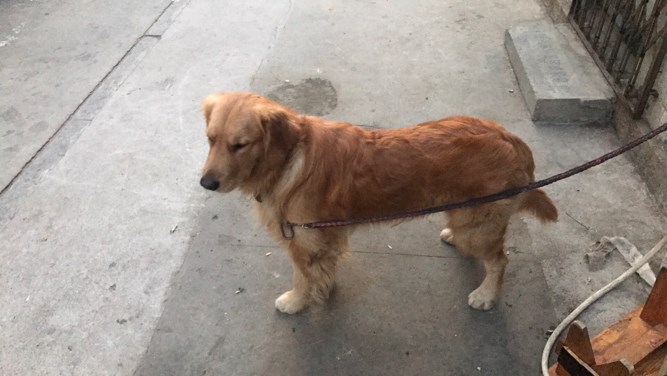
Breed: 5355-n000126-golden_retriever